Meiporul Nayanar

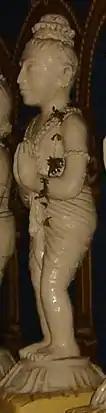

Meiporul Nayanar known as Meypporul Nayanar, Meipporul (Meypporul), Meiporular, Meypporular, Maiporul Nayanar and Miladudaiyar is a Nayanar saint, venerated in the Hindu sect of Shaivism. He is generally counted as the fifth in the list of 63 Nayanars.